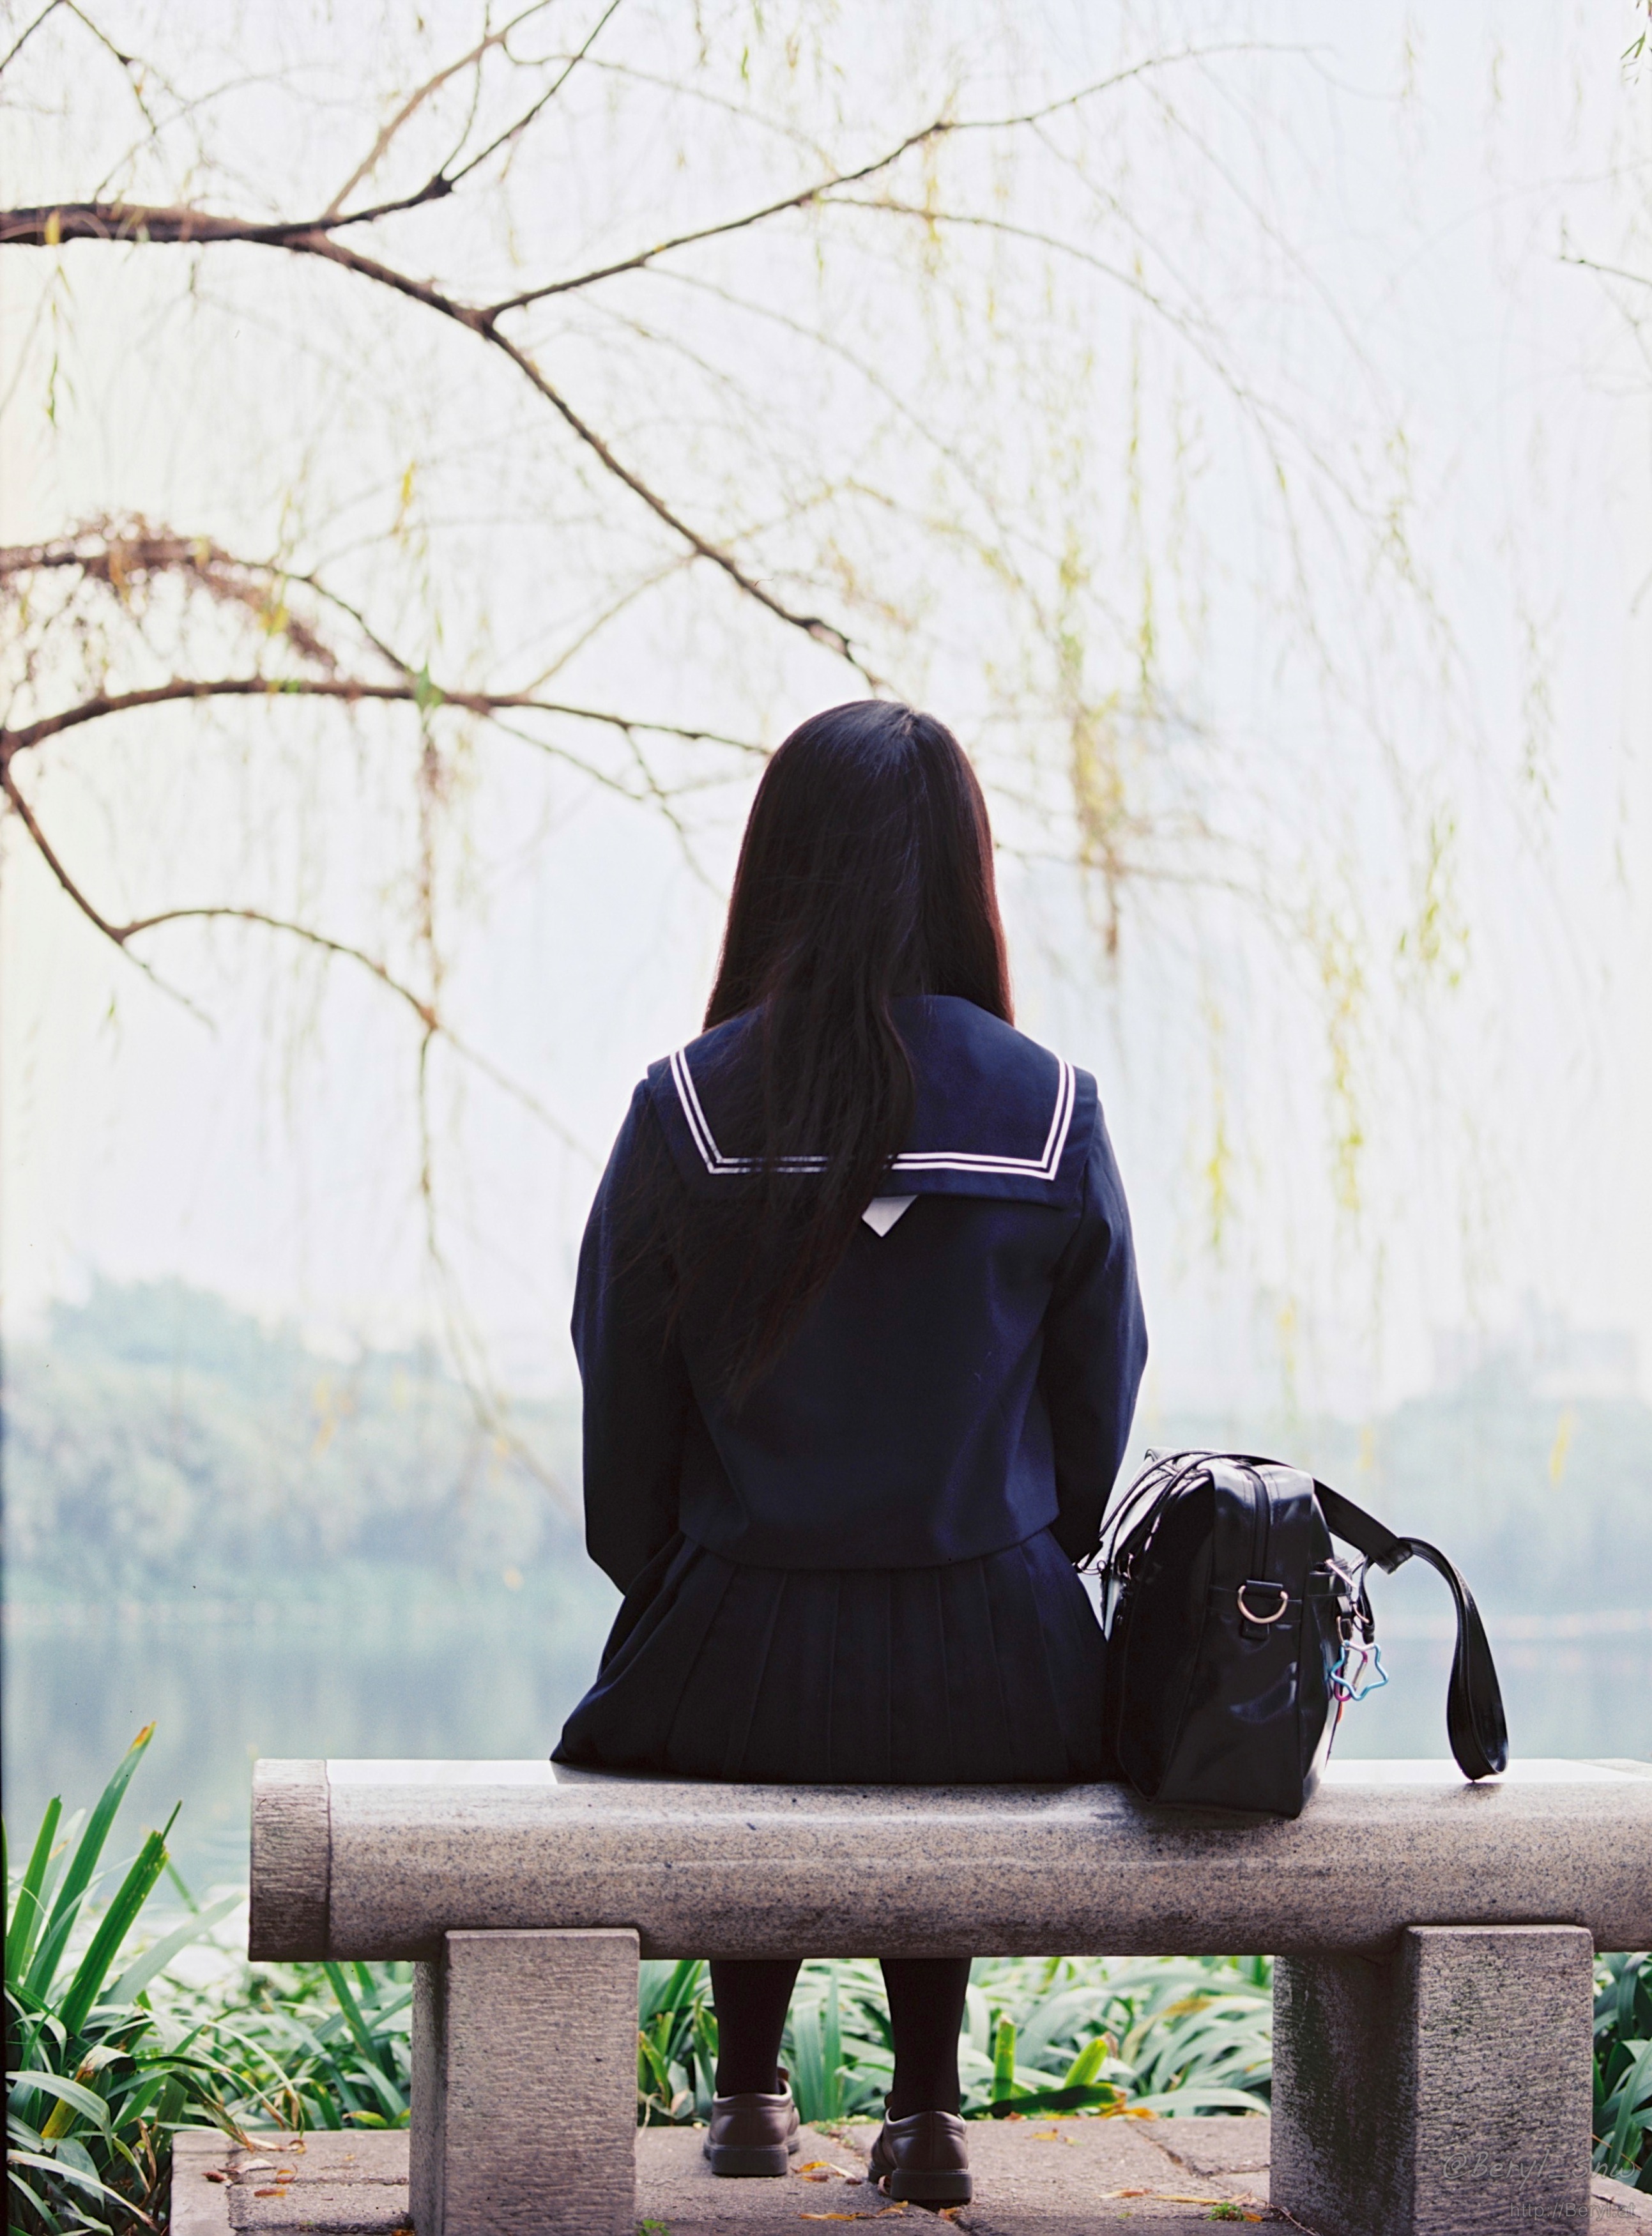
hand, tree, winter, bokeh, girl, woman, white, camera, cute, film, leg, portrait, spring, youth, sitting, park, black, back, f35, legs, darkblue, photograph, faceless, uniform, canton, 100, school, 120, kodak, 90mm, body, china, longhair, guangdong, socks, tights, pantyhose, schoolgirl, schooluniform, mamiya, mediumformat, sailor, teen, highschool, opaque, ektar, rb67, 6x45, photo shoot, portrait photography, human positions